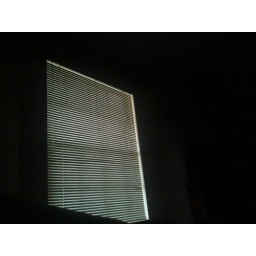
Kind of been in bed all day. View from my pillow to the window.